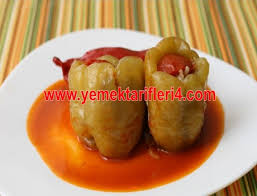
Yemek: biber_dolmasi